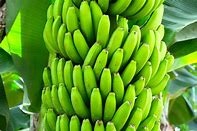
Label: banana